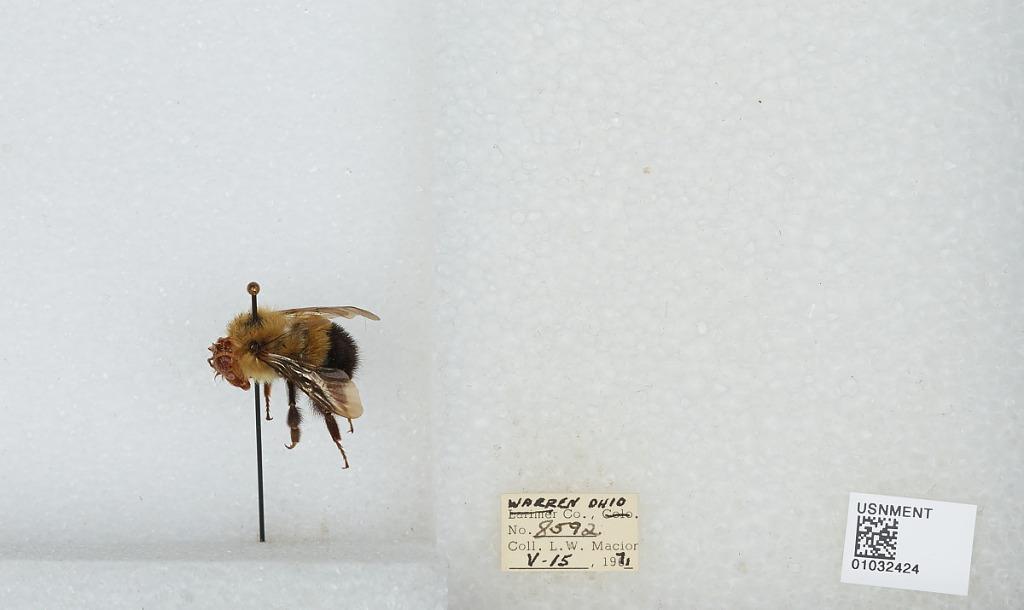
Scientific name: Bombus (Pyrobombus) vagans vagans Smith
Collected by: L. Macior
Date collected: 1971-5-15
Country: United States
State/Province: Ohio
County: Warren
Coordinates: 39.4242, -84.1856